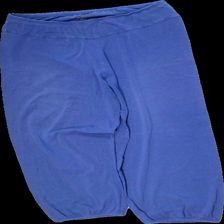
View: front
Type: Trousers
Category: Ladies
Brand: Gudrun Sjödén
Colors: Purple
Material: 100% cotton
Cut: None
Size: L
Season: All
Price range: 150-250
Recommended usage: Reuse
Comment: Expensive brand